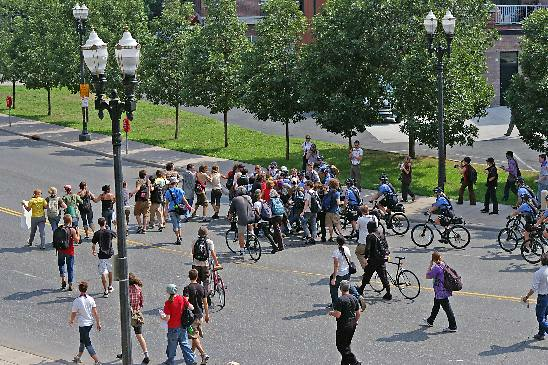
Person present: Yes